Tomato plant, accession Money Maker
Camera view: tilt-top (135 deg); turntable rotation: 270 degrees
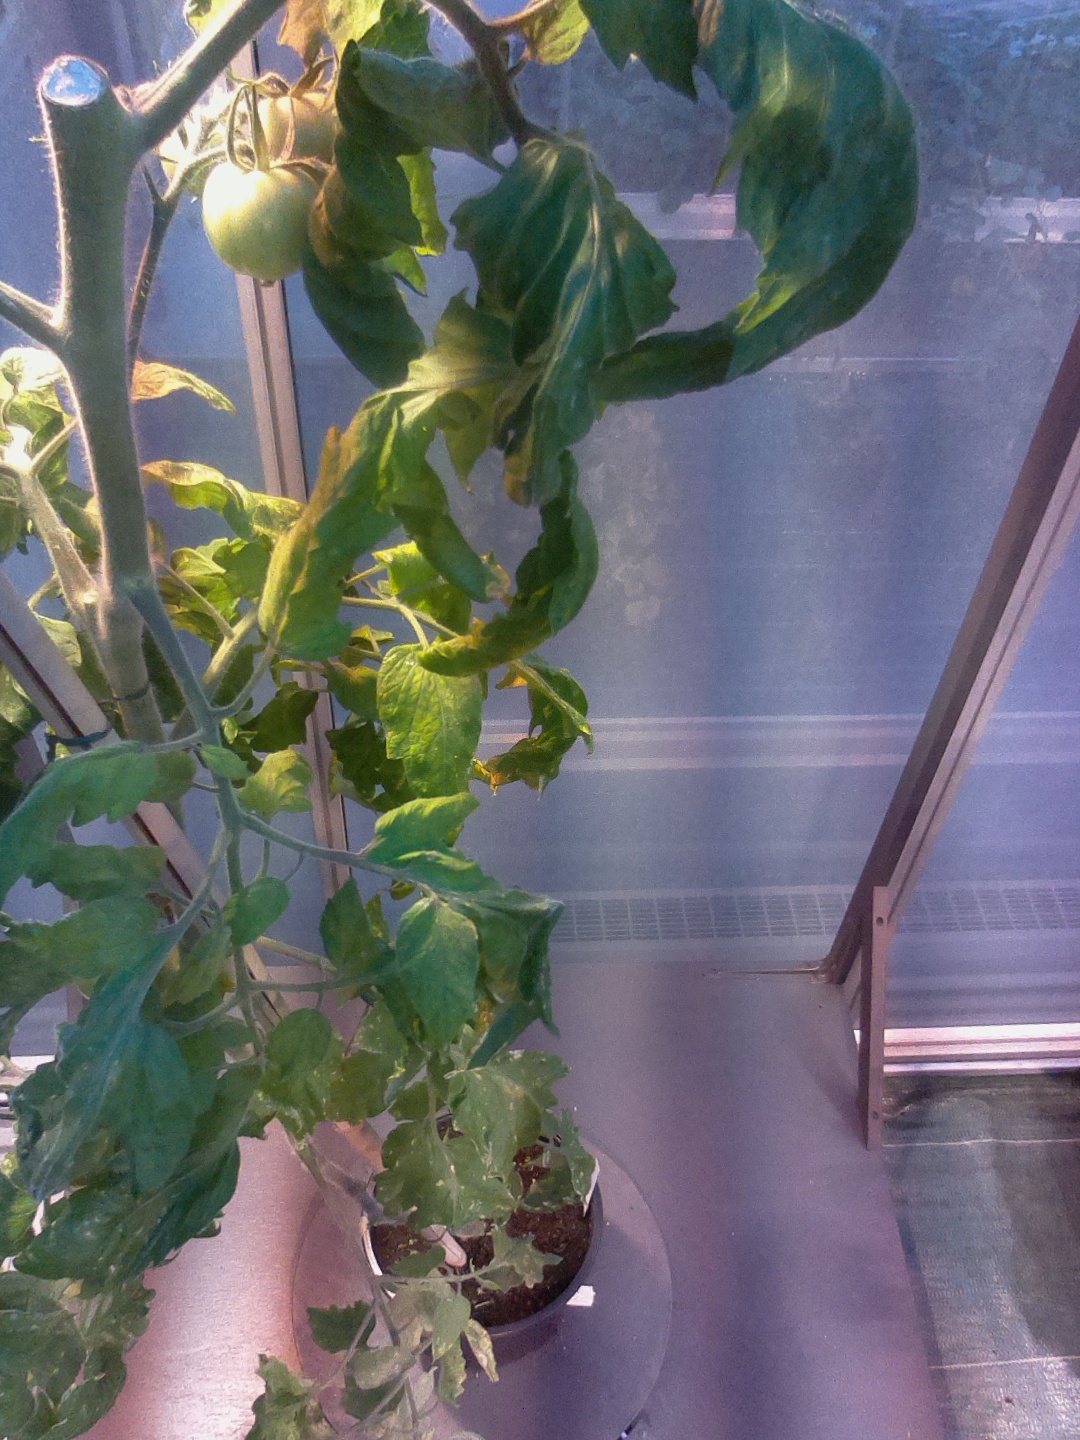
BBCH growth stage 75: 50%-60% of final fruit size